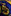
Number: 5